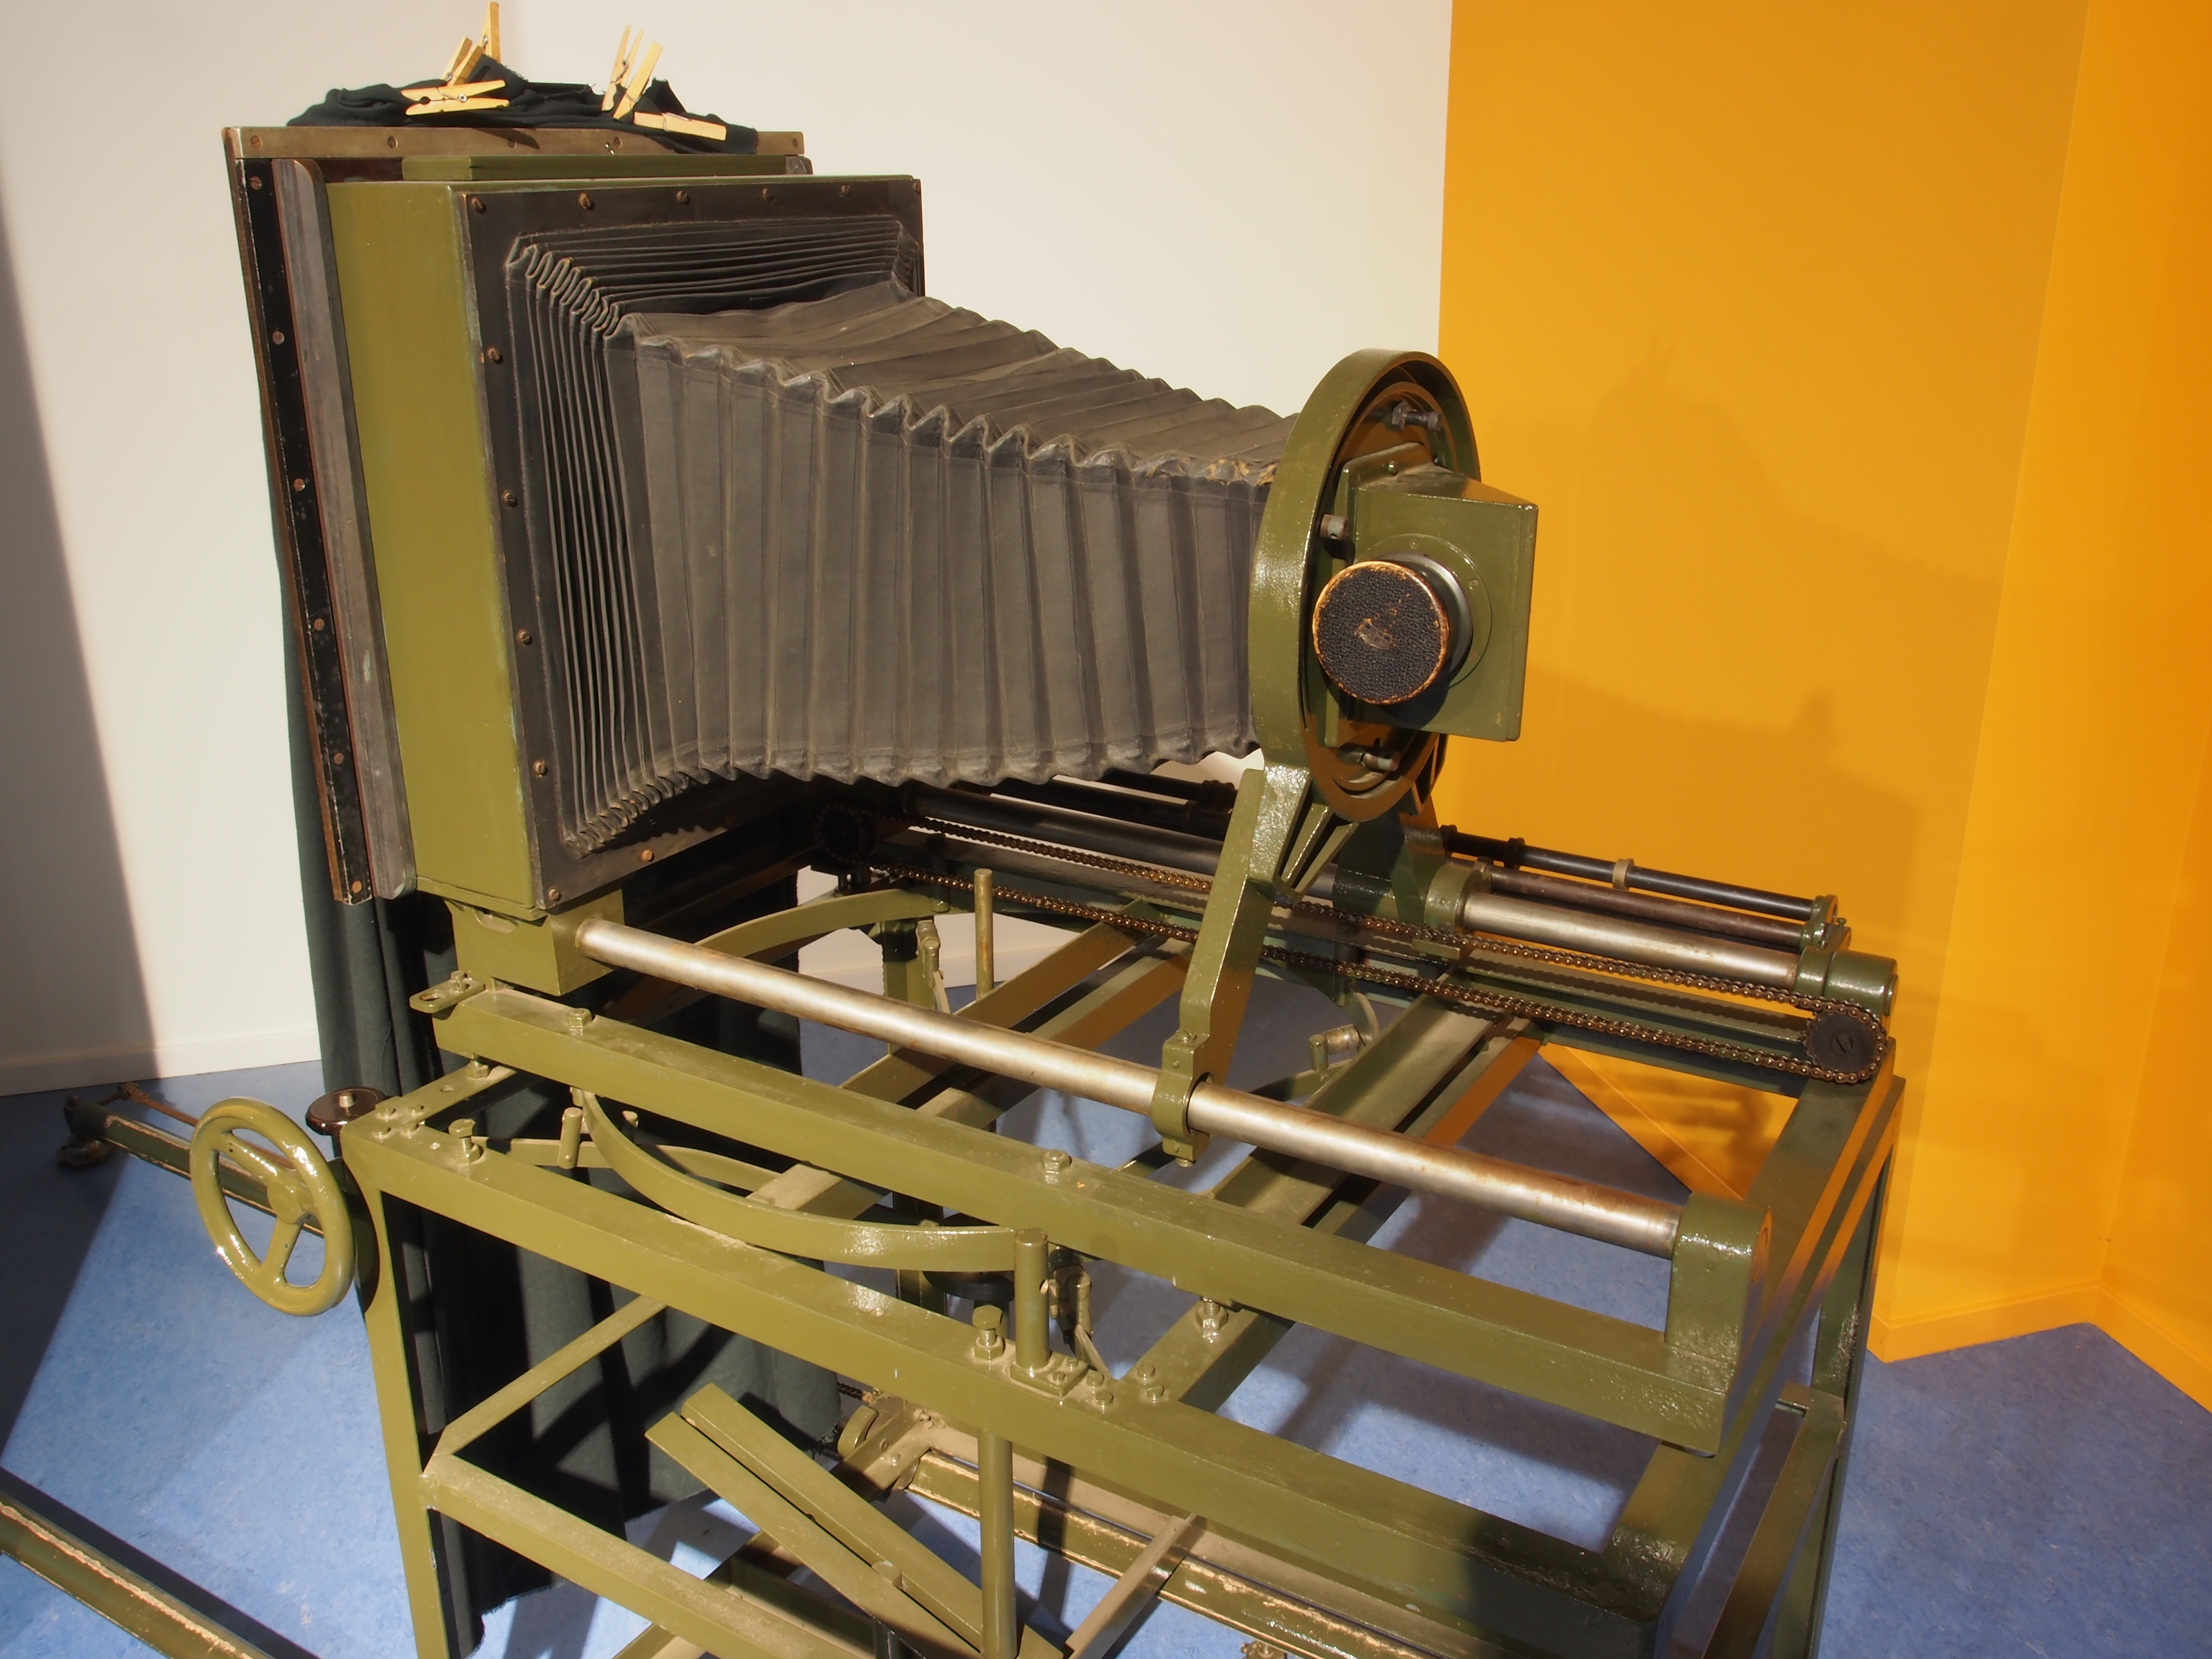
wood, photography, antique, macro, machine, nostalgia, furniture, old camera, close up, product, historical, oldie, man made object